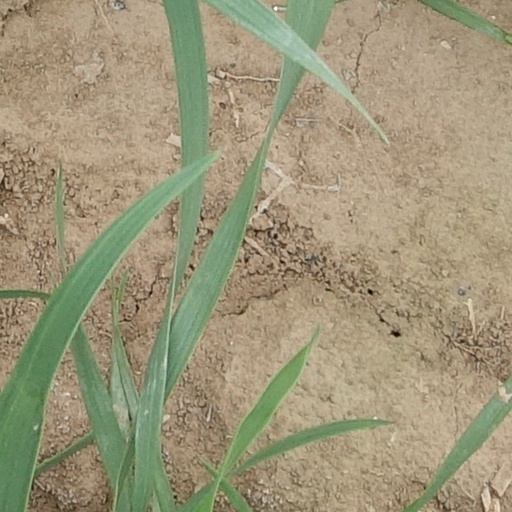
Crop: wheat